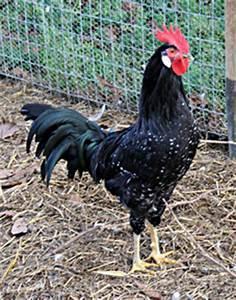
chicken